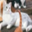
Label: cat